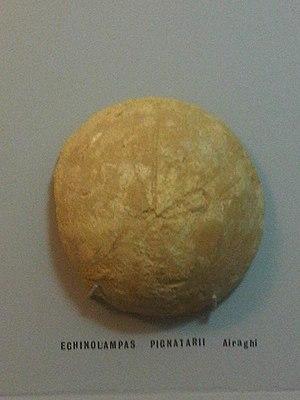
Echinolampas est un genre d'oursins, de la famille des Echinolampadidae.